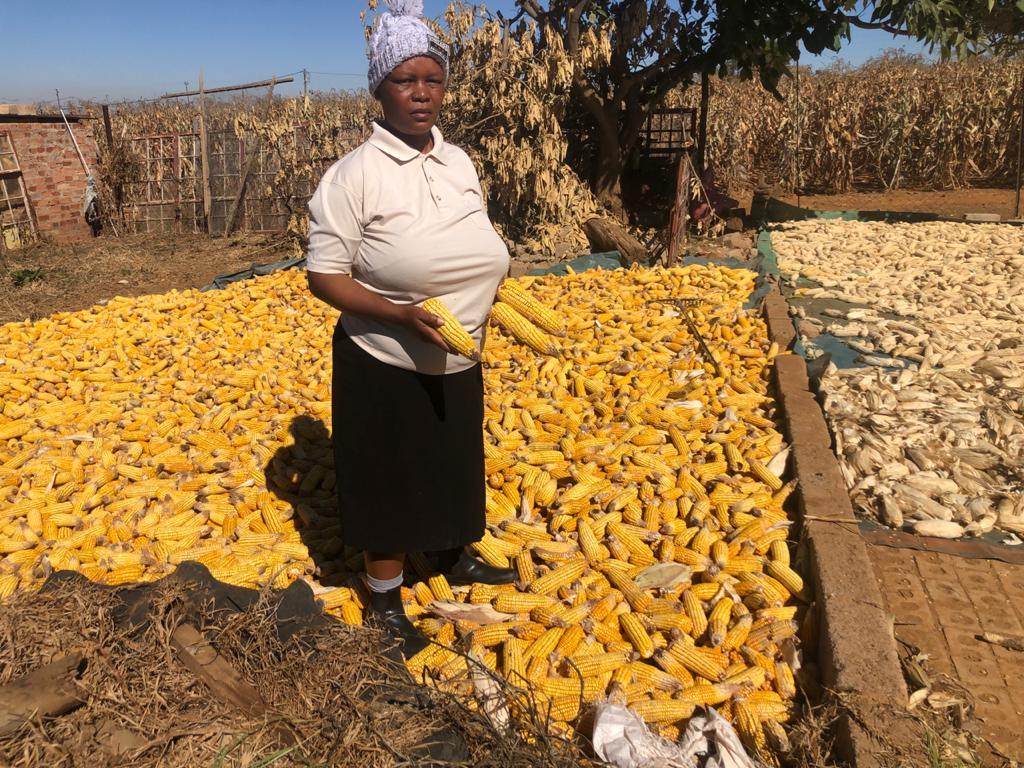
Mkulima mmoja wakike wa zao la biashara aina ya mahindi, akiwa amesimama juu ya maindi mengi yaliyo anikwa huku ameshika mahinda matatu mkononi.